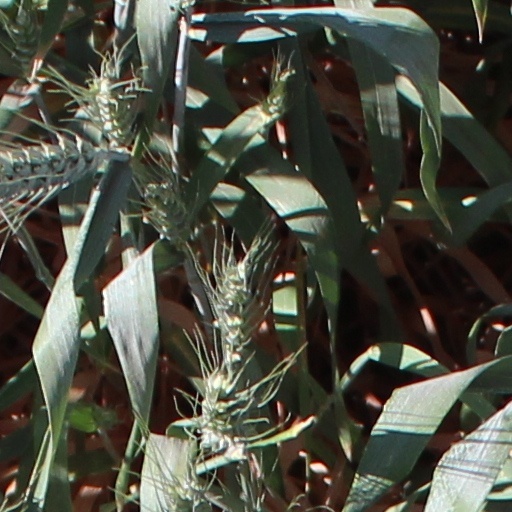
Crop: wheat